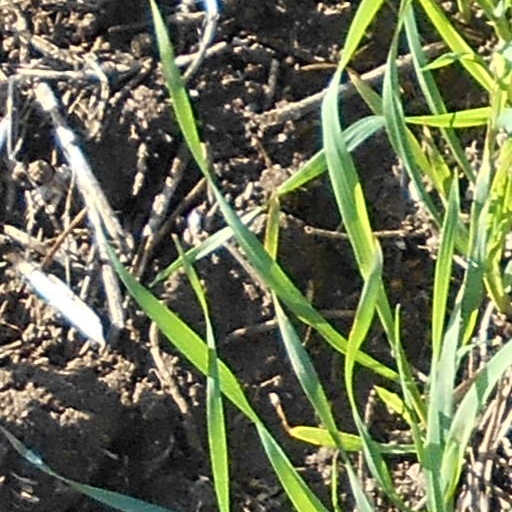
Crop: wheat